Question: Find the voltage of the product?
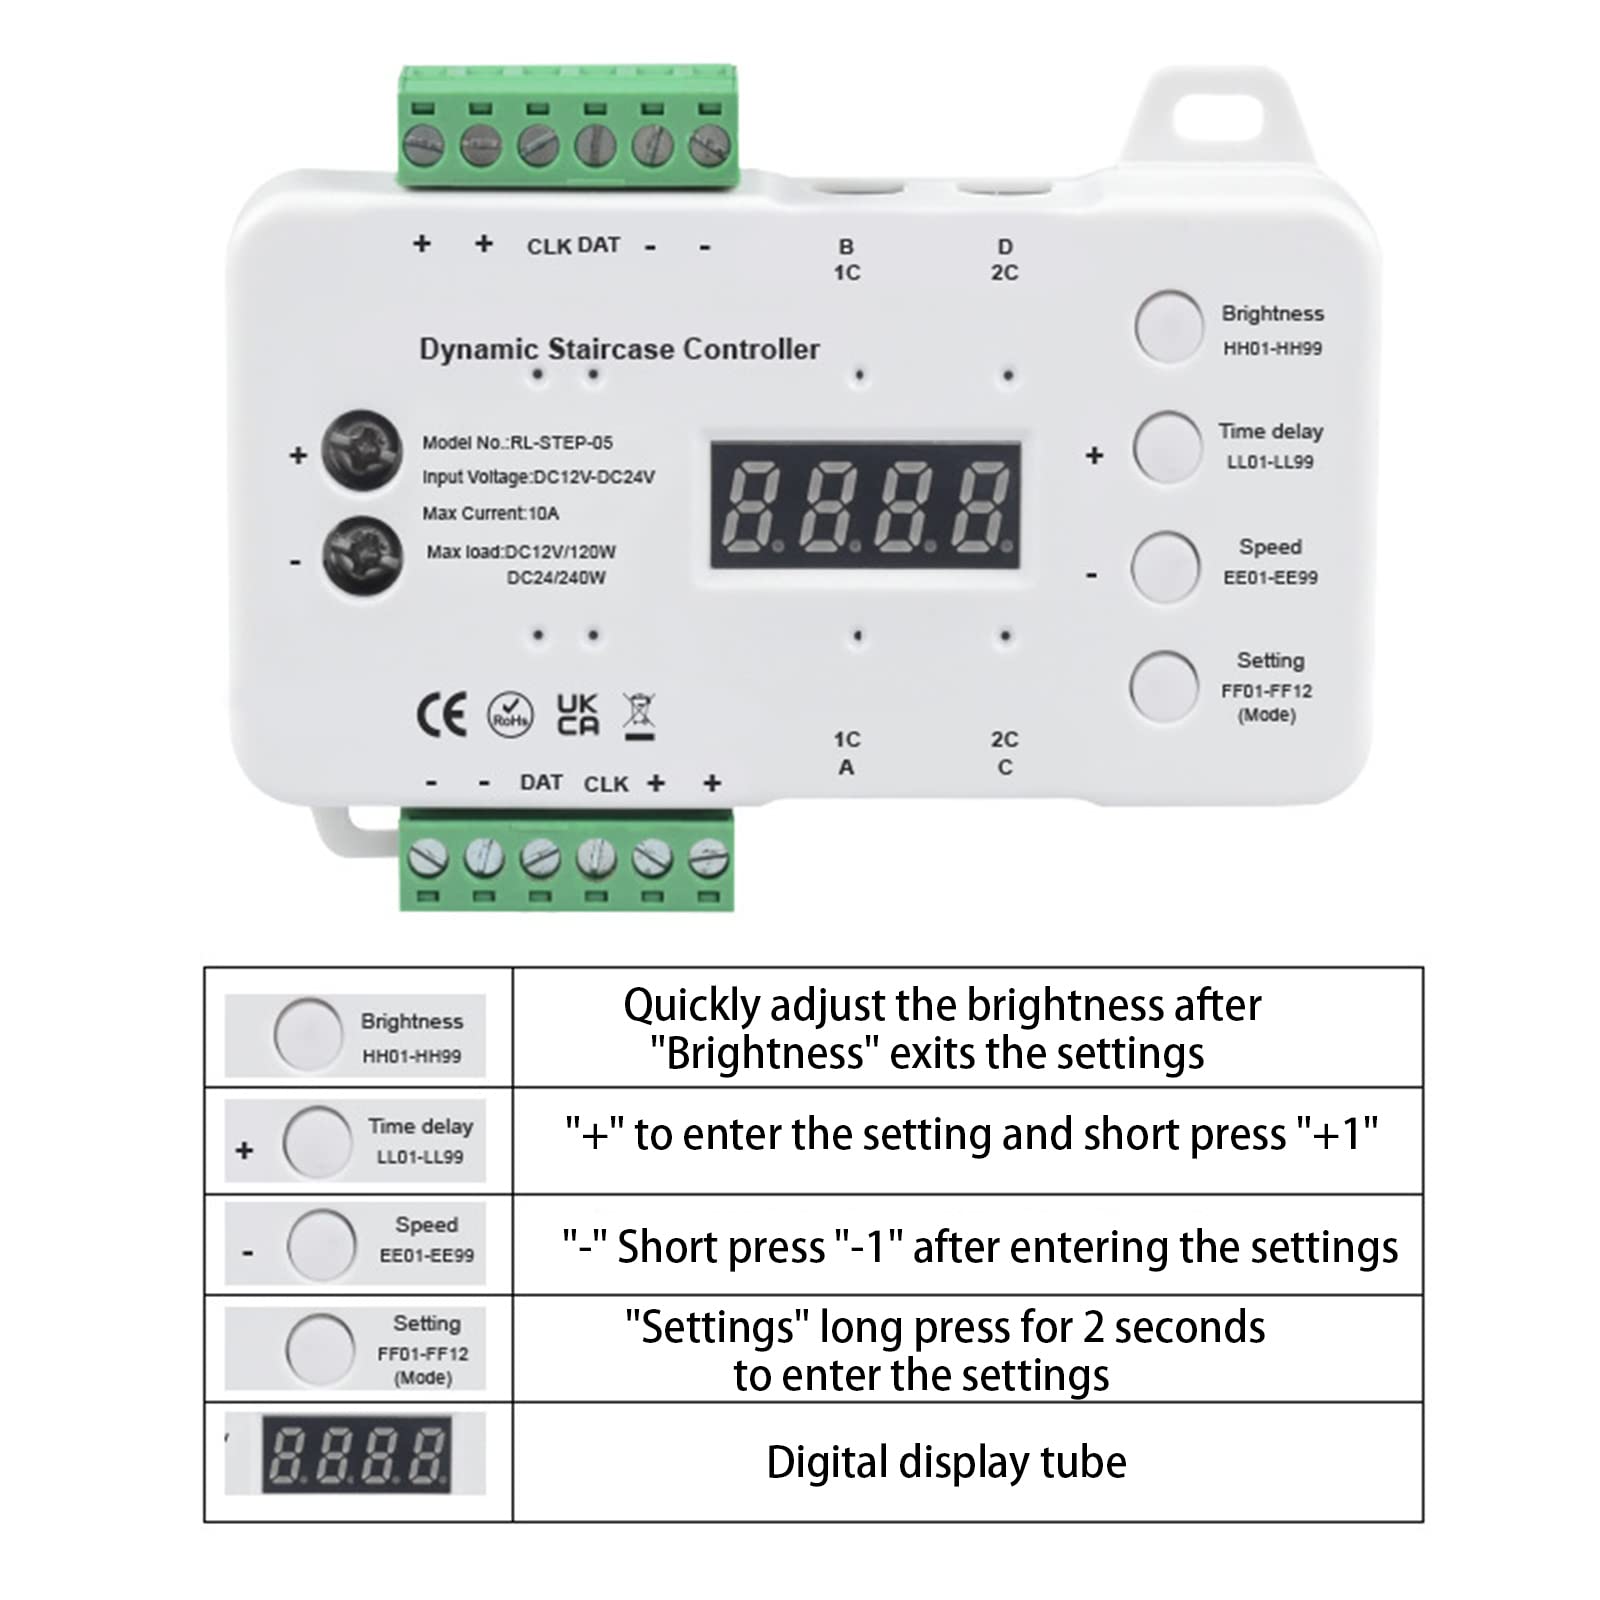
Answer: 12.0 volt